Calabash Brothers

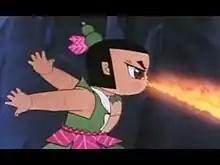

Calabash Brothers or Hulu Brothers is a Chinese animation TV series produced by Shanghai Animation Film Studio and directed by Hu Jinqing, Ge Guiyun, and Zhou Keqin. It was extremely popular when it aired on TV in 1986–1987.